Islander (film)

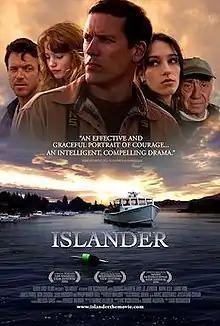
Poster

Islander is a 2006 American drama film directed by Ian McCrudden and starring Thomas Hildreth, Amy Jo Johnson, Mark Kiely, Larry Pine, James Parks, Ron Canada, Judy Prescott and Philip Baker Hall.